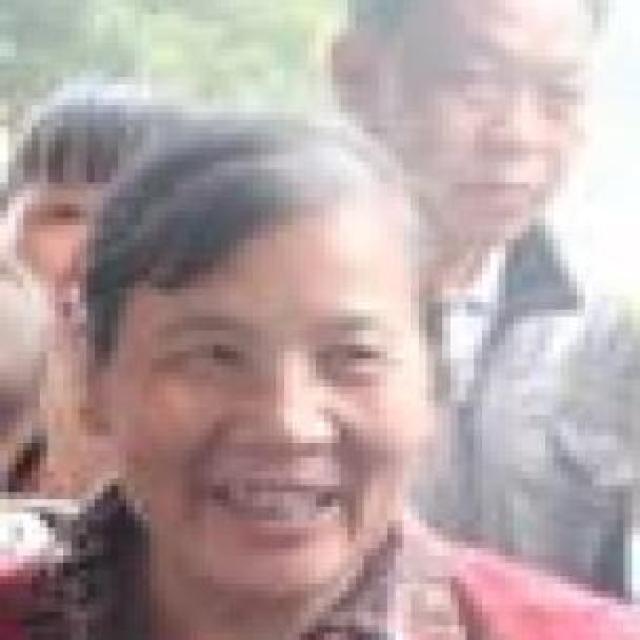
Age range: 65+